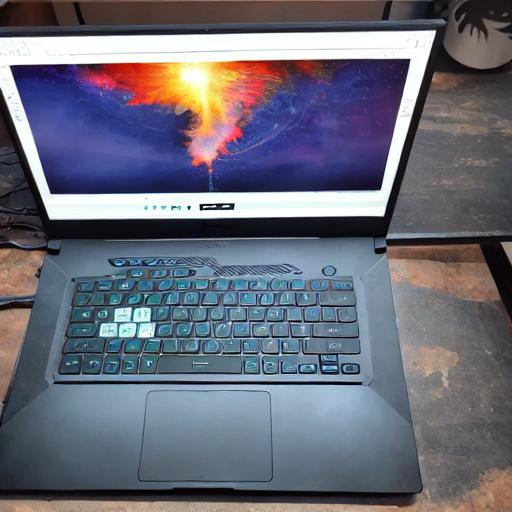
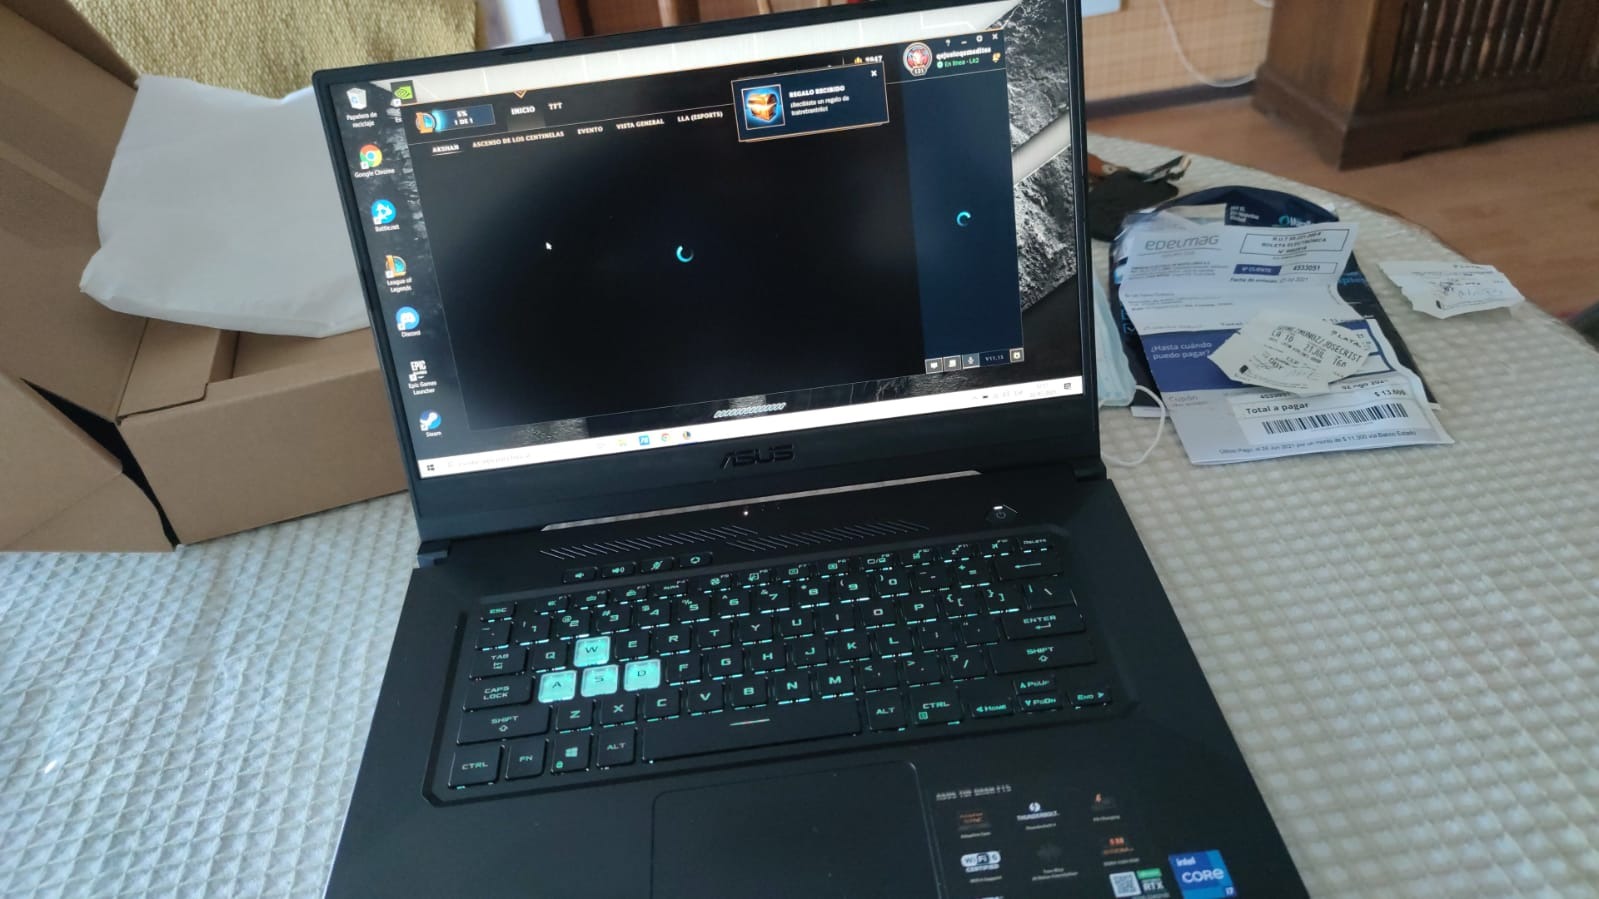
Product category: laptop
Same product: no